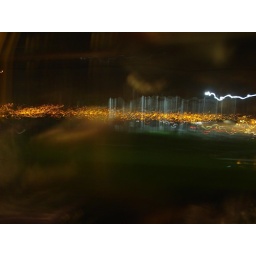
Photo of nightscene in motion looking at light energy the building in the backround is a power plant of Esb masts.